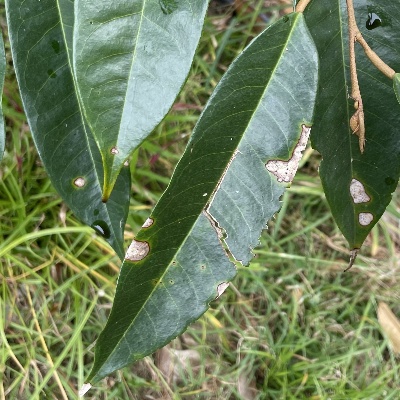
Label: Leaf_Phomopsis